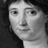
Emotion: neutral